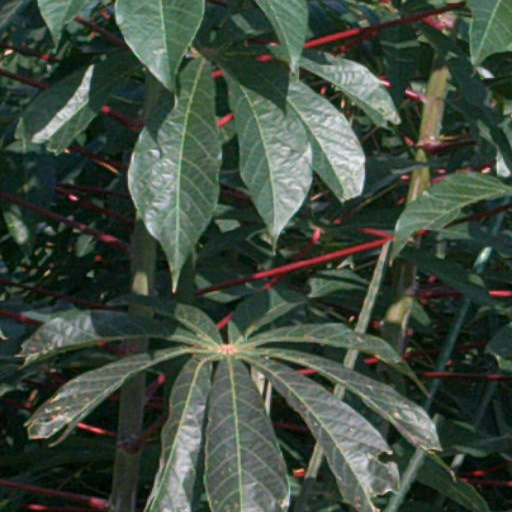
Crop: cassava